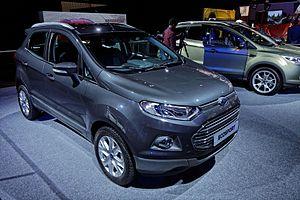
La Ford Ecosport présentée lors du Mondial de l'Automobile de Paris 2012.
Le Ford EcoSport est un SUV produit par le constructeur automobile américain Ford.